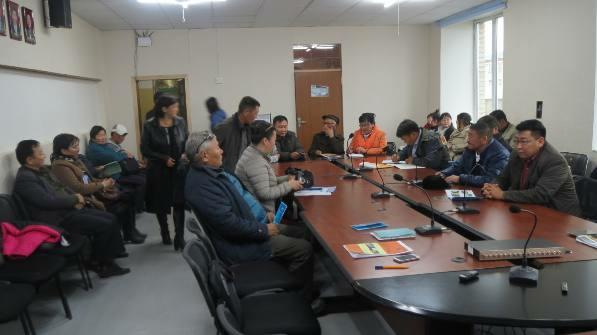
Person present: Yes